Studiobühne Siegburg

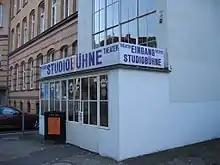
Studiobühne, Entrance

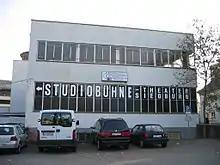
Studiobühne, Side view

Studiobühne Siegburg is a privately owned theatre in the city of Siegburg in North Rhine-Westphalia, Germany.